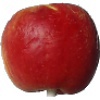
Label: Apple Red Yellow 1